Raffaele Tafuri

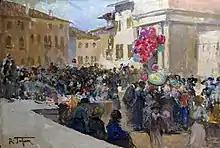
Fira a Feltre. Painting by Raffaele Tafuri

He completed his early studies in the family, then moved to Naples at the Institute of Fine Arts, in the city of Naples attended the study of sculptor Stanislao Lista.